Ashford Green Corridor

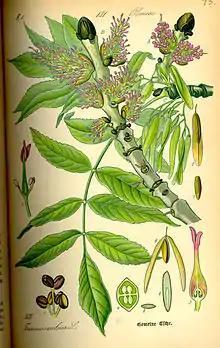
European ash

Aylesford Green is an attractive area for informal recreation. The site has a variety of habitats including a wide margin of long vegetation by the Aylesford Stream that forms an important habitat for invertebrates. A small wooded area dominated by ash and alder borders "Boys Hall Road". Wood mice have been recorded in this area and long-tailed tits are often seen perching in ash trees, particularly in winter. Pollarded willows by the Aylesford Stream provide an attractive area adjacent to "Bentley Road". The site is linked to South Willesborough by a pedestrian bridge over High Speed 1 onto "Newtown Road". Banded demoiselle and common blue damselfly have been recorded at the site.